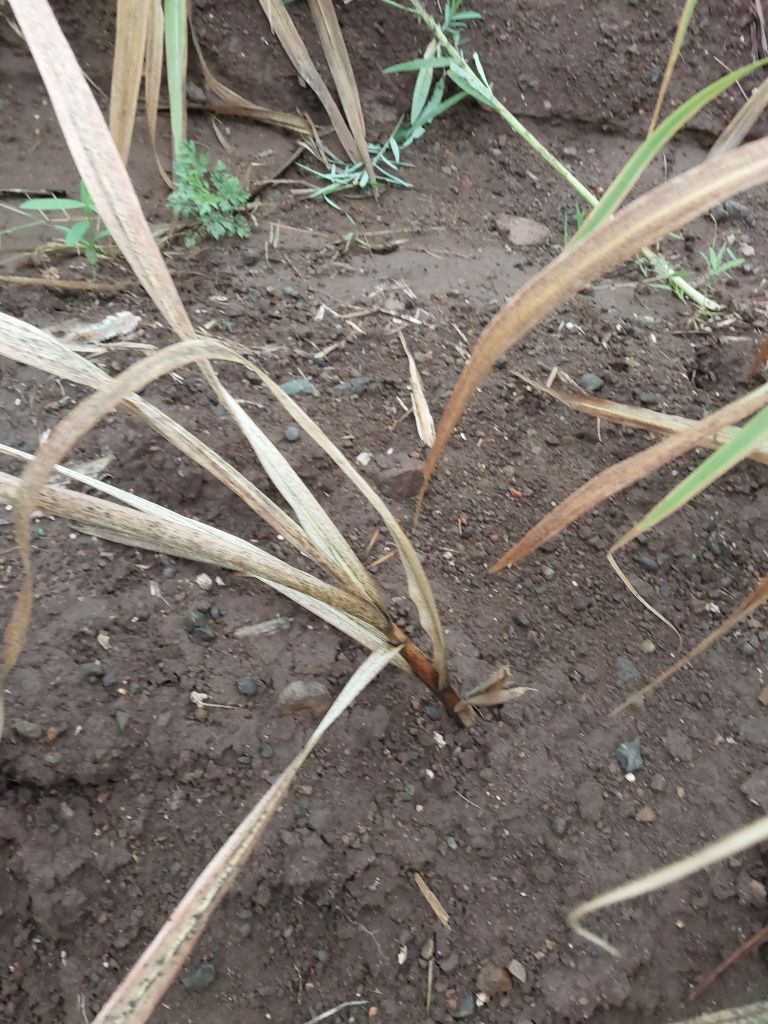
Label: Sett Rot